Mrs. Harris Goes to Paris

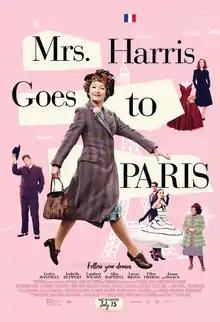
Theatrical release poster

Mrs. Harris Goes to Paris is a 2022 historical comedy drama film directed and produced by Anthony Fabian, from a screenplay he co-wrote with Carroll Cartwright, Keith Thompson, and Olivia Hetreed. It is the third film adaptation of the 1958 novel "Mrs. 'Arris Goes to Paris" by Paul Gallico. The film stars Lesley Manville, Isabelle Huppert, Lambert Wilson, Alba Baptista, Lucas Bravo, Ellen Thomas, Rose Williams, and Jason Isaacs. The film enjoyed strong box office success in the United States arthouse circuit. Manville received a nomination for the Golden Globe Award for Best Actress in a Motion Picture – Comedy or Musical for her performance. The film also won a British Independent Film Award and received a nomination for an Academy Award and a BAFTA Award for Best Costume Design.